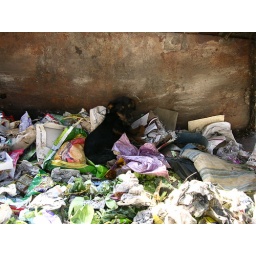
A garbage dumpster can be a rather comfortable home for a puppy in India.